Len Hutton

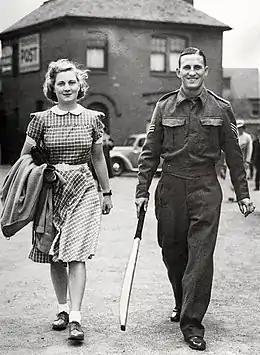
Hutton with wife c. 1945

During the 1953 season, Australia toured England having held the Ashes since 1934 but critics considered England to have a good chance of winning the series. Hutton was retained as England captain initially on a match-by-match basis. His health was uncertain and he was troubled by fibrositis which restricted his movement and adversely affected his fielding. He top-scored in both England innings with 43 and 60 not out in the drawn first Test, and batted effectively for Yorkshire against the Australians. After dropping three catches in Australia's first innings in the second Test, Hutton scored 145 runs in his first innings. However, he was dismissed early in the second innings; England managed to draw the match, but Hutton faced press criticism for his cautious tactics. Rain prevented a result in the third Test, but Hutton scored 66 and his tactics were praised. After the match, he was confirmed as captain for the remainder of the series, and the forthcoming MCC winter tour of West Indies.